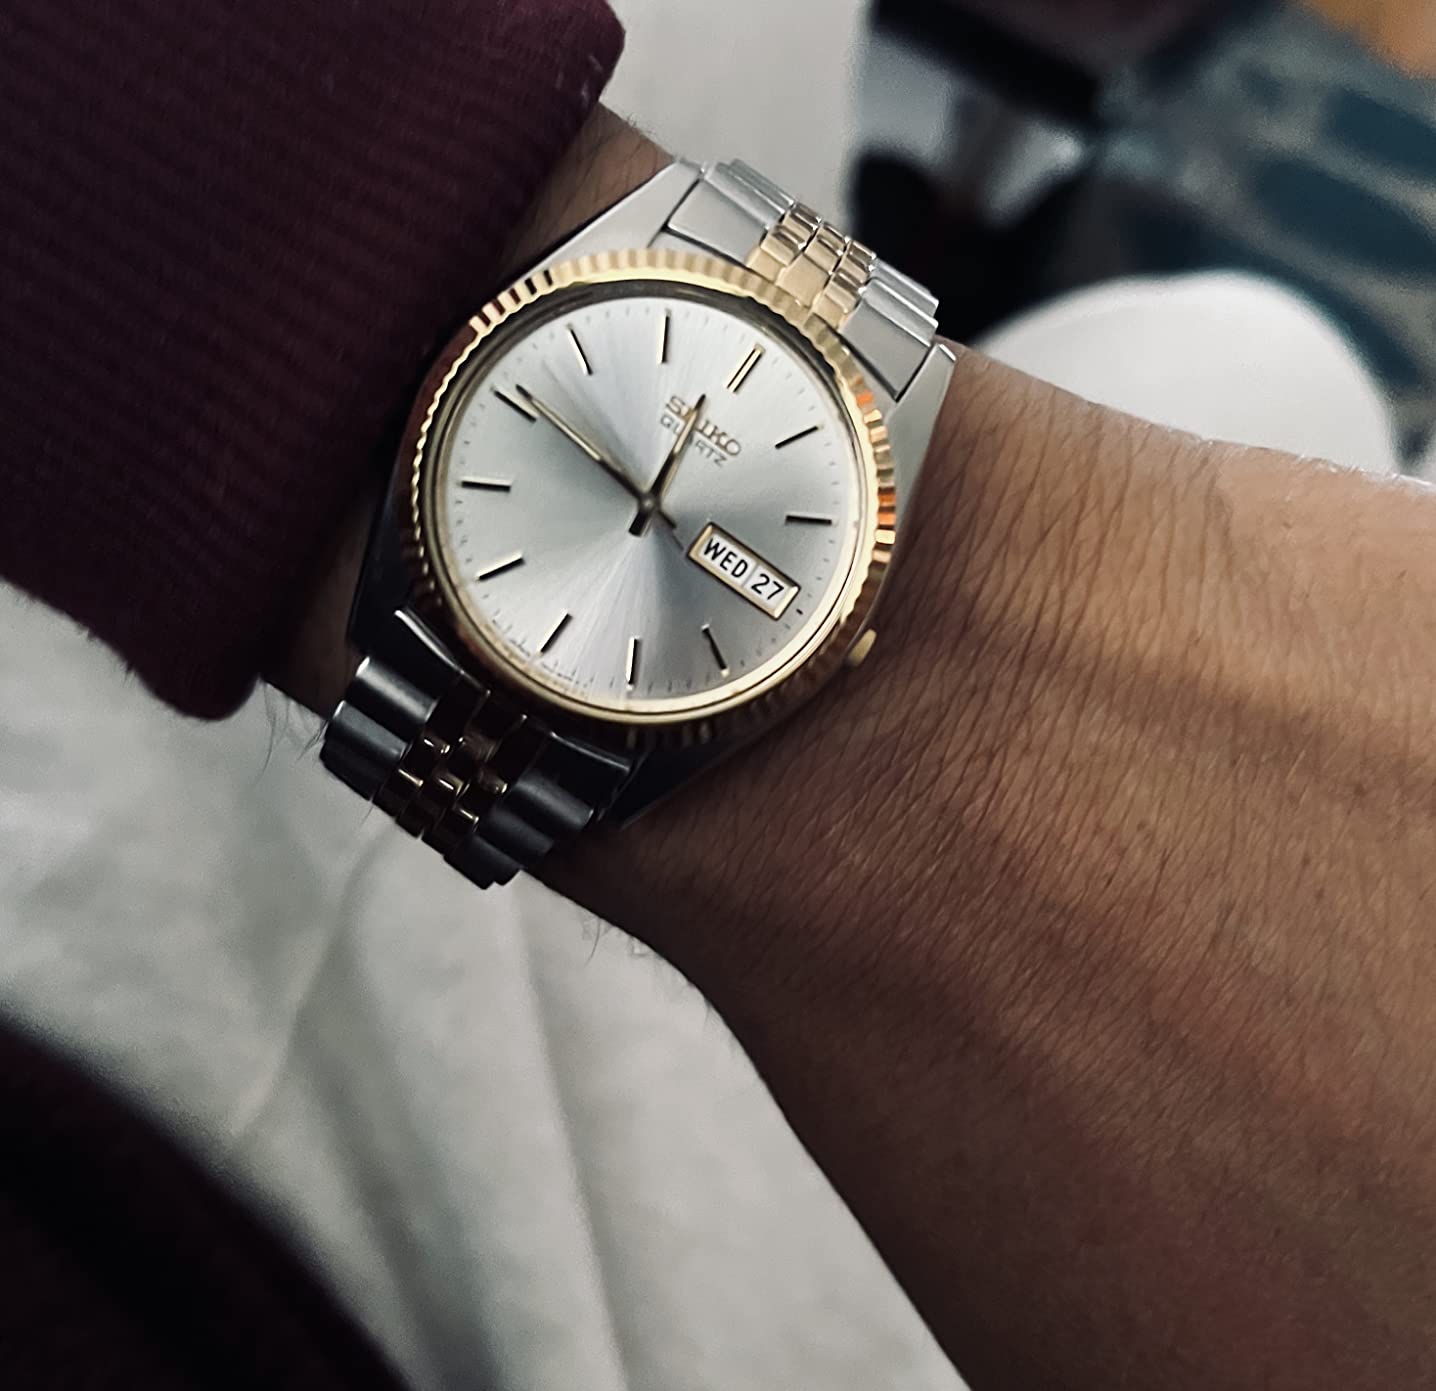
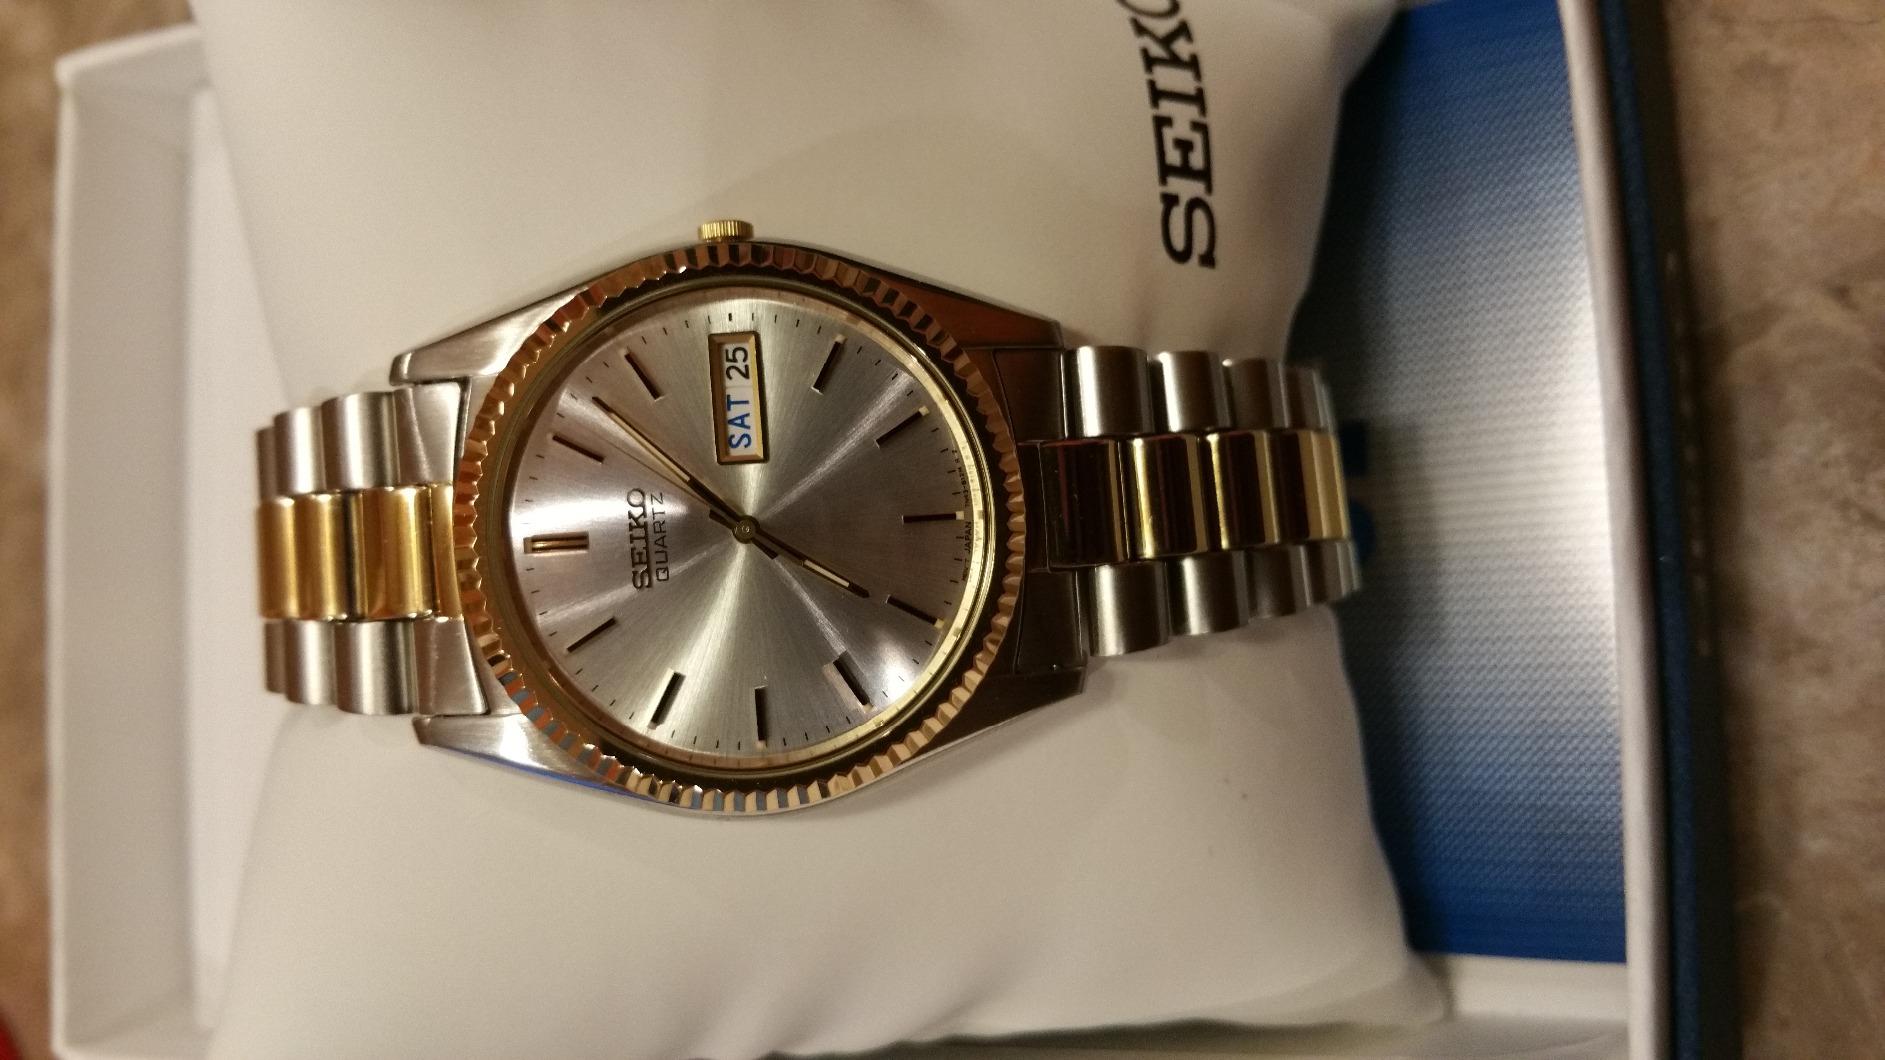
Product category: accessories_watch
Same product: yes